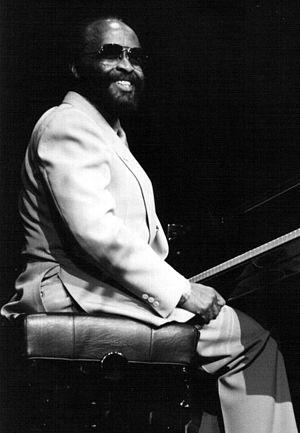
Le compositeur et pianiste de jazz Junior Mance à l'Espace Cardin, Paris.
Julian Clifford Mance, Jr. est un pianiste de jazz et compositeur américain.